Swan 60 FD

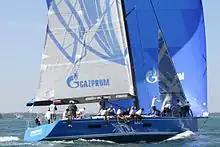
Swan 60 FD showing the tailgate reverse transom

The Swan 60 FD and S are racing keelboats, built predominantly of glassfibre, with wooden trim.